Mariam Fardous

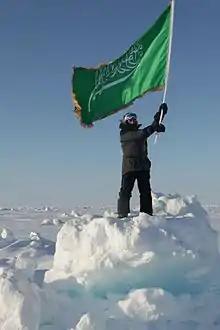
Fardous in 2016

Mariam H. Fardous (born 15 September 1984) is a Saudi astronaut, selected as a back-up astronaut for Axiom Mission 2 by the Saudi Space Commission; her selection was officially announced on February 12, 2023.